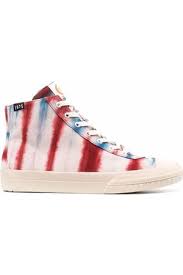
Label: Sneaker